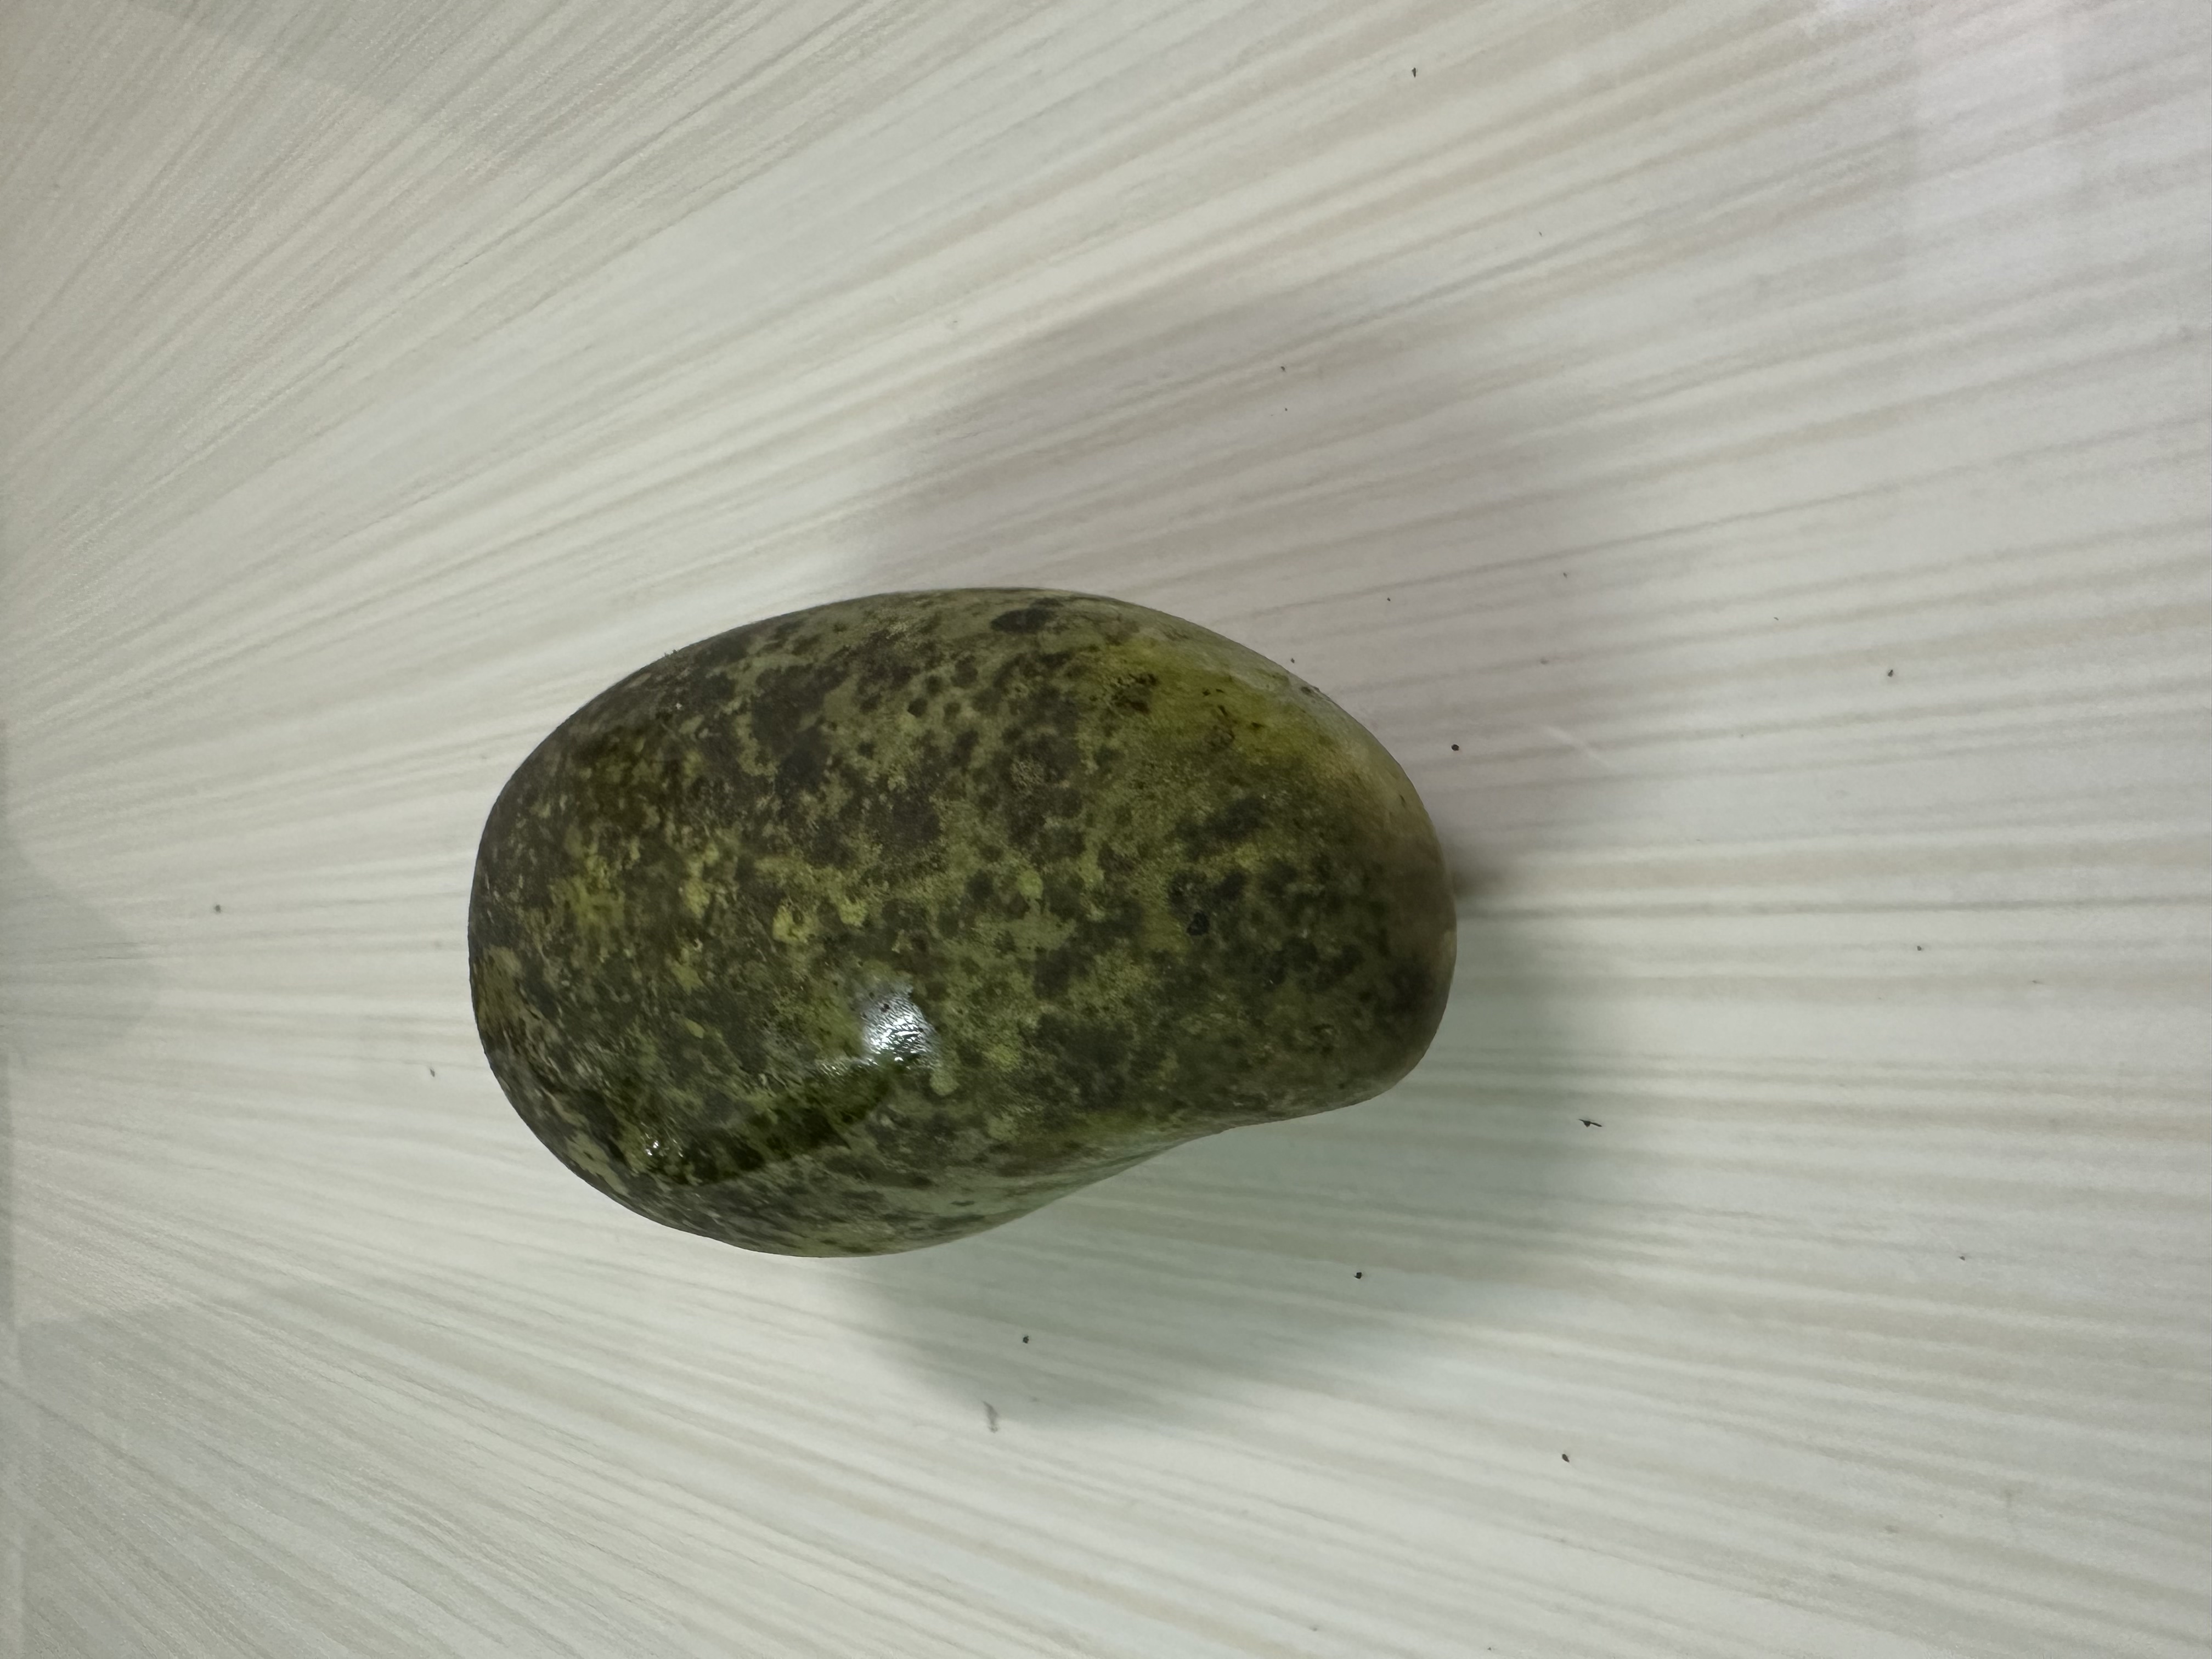
Mango variety: Katimon